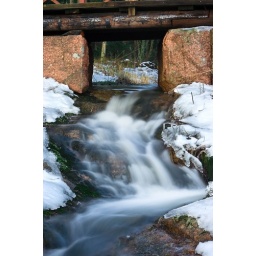
Little river going under the bridge near summer house of Alexander III of Russia in Langinkoski